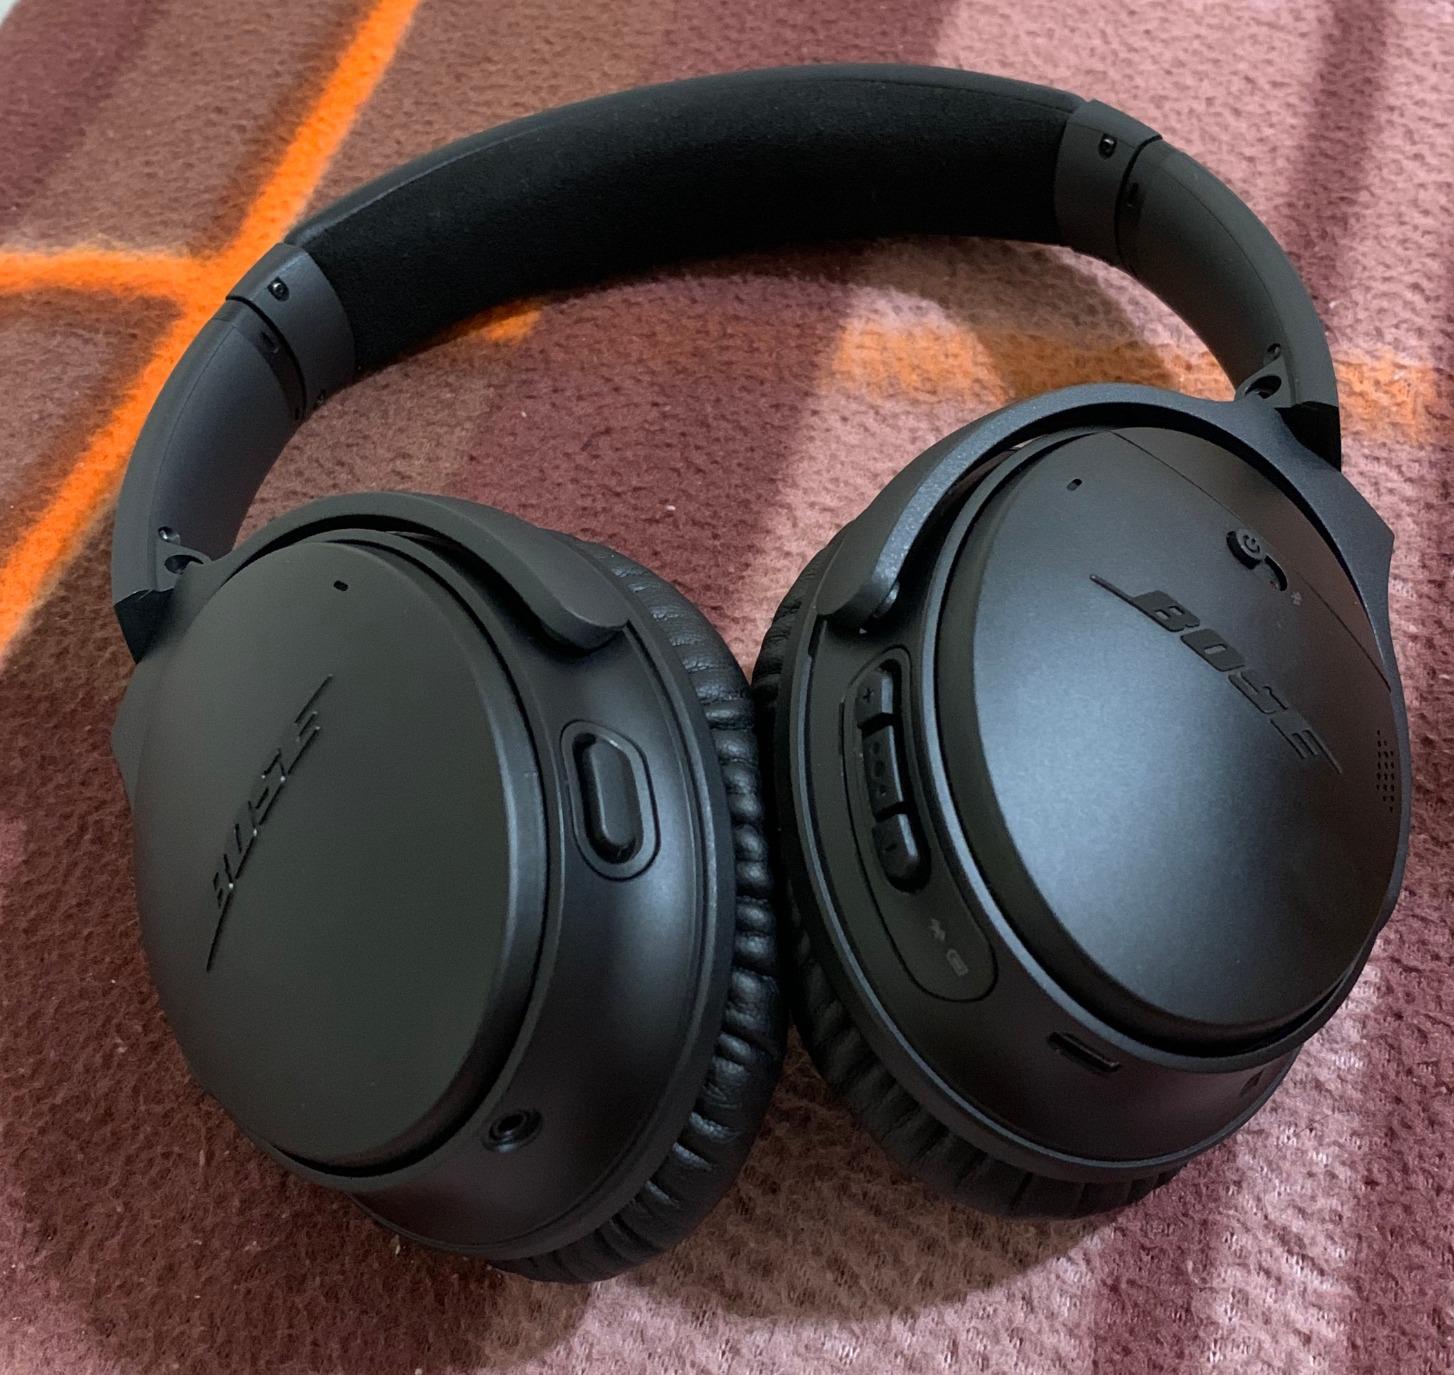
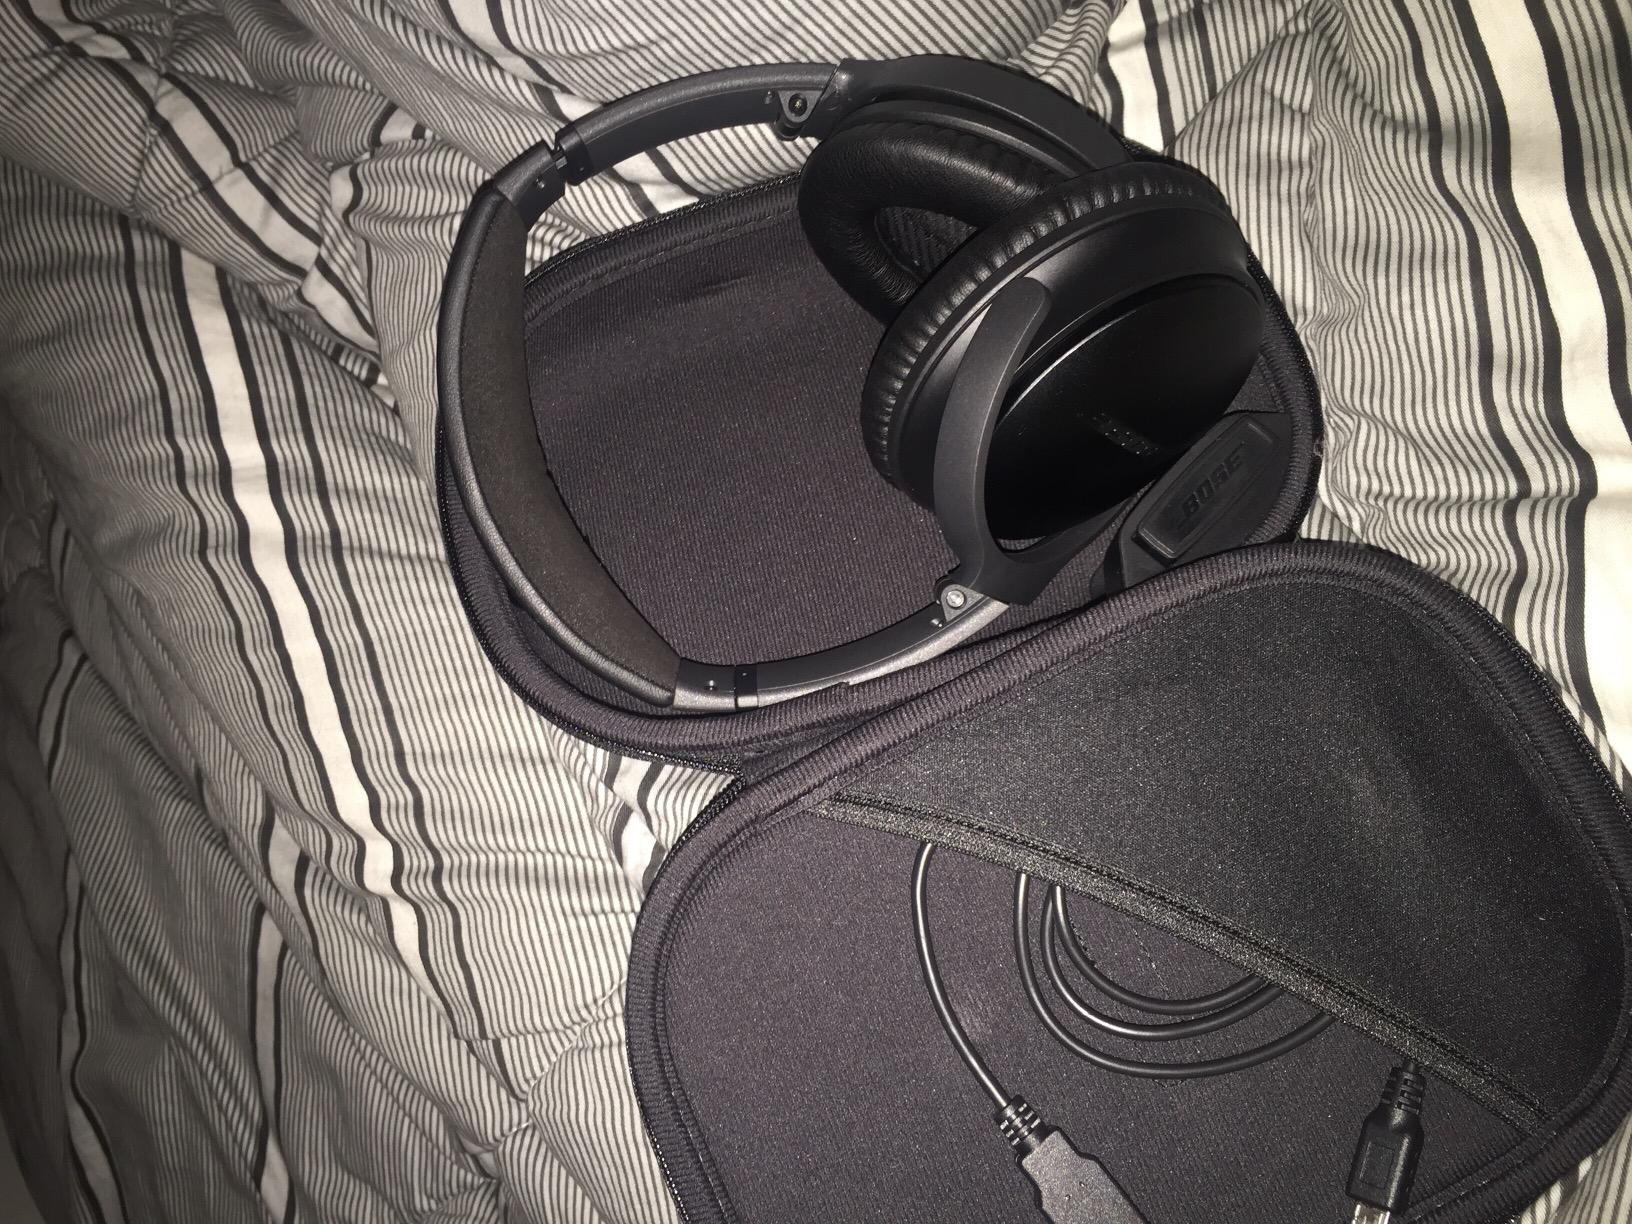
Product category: headphones
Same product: yes